Battle of Lake Trasimene

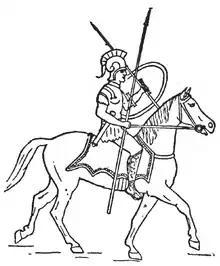

The ancient sources are unclear as to the fate of the approximately 25,000 Romans known to have been engaged. According to the contemporary annalist and senator Fabius Pictor, 15,000 were killed and 10,000 scattered. The usually reliable Polybius has 15,000 killed and most of the rest captured. Polybius reports losses of 1,500 killed for the Carthaginians, most of them Gauls; Livy gives 2,500 killed on the day and "many" who subsequently died of their wounds.